Lee Archer (pilot)

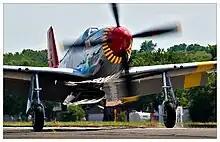
A restored P-51C Mustang in Lee Archer's markings, is now flown by Kermit Weeks, at Fantasy of Flight.

Archer is the only black U.S. pilot to earn an "ace" designation, for shooting down at least five enemy aircraft. Archer was acknowledged to have shot down four planes, and he and another pilot, Lt Hutchins both claimed victory for shooting down a fifth aircraft. An investigation by the Air Force years later, revealed Lt. Archer had inflicted the damage that destroyed the Bf-109, by destroying the Bf-109's left wing; causing it to spiral into the ground. This was also verified by Lt. Hutchins. (source needed)